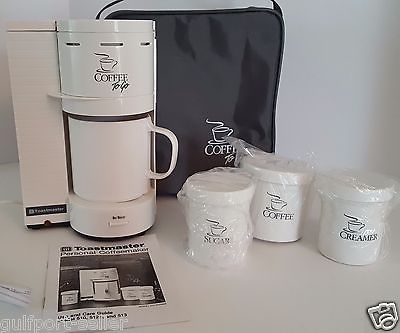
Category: coffee maker